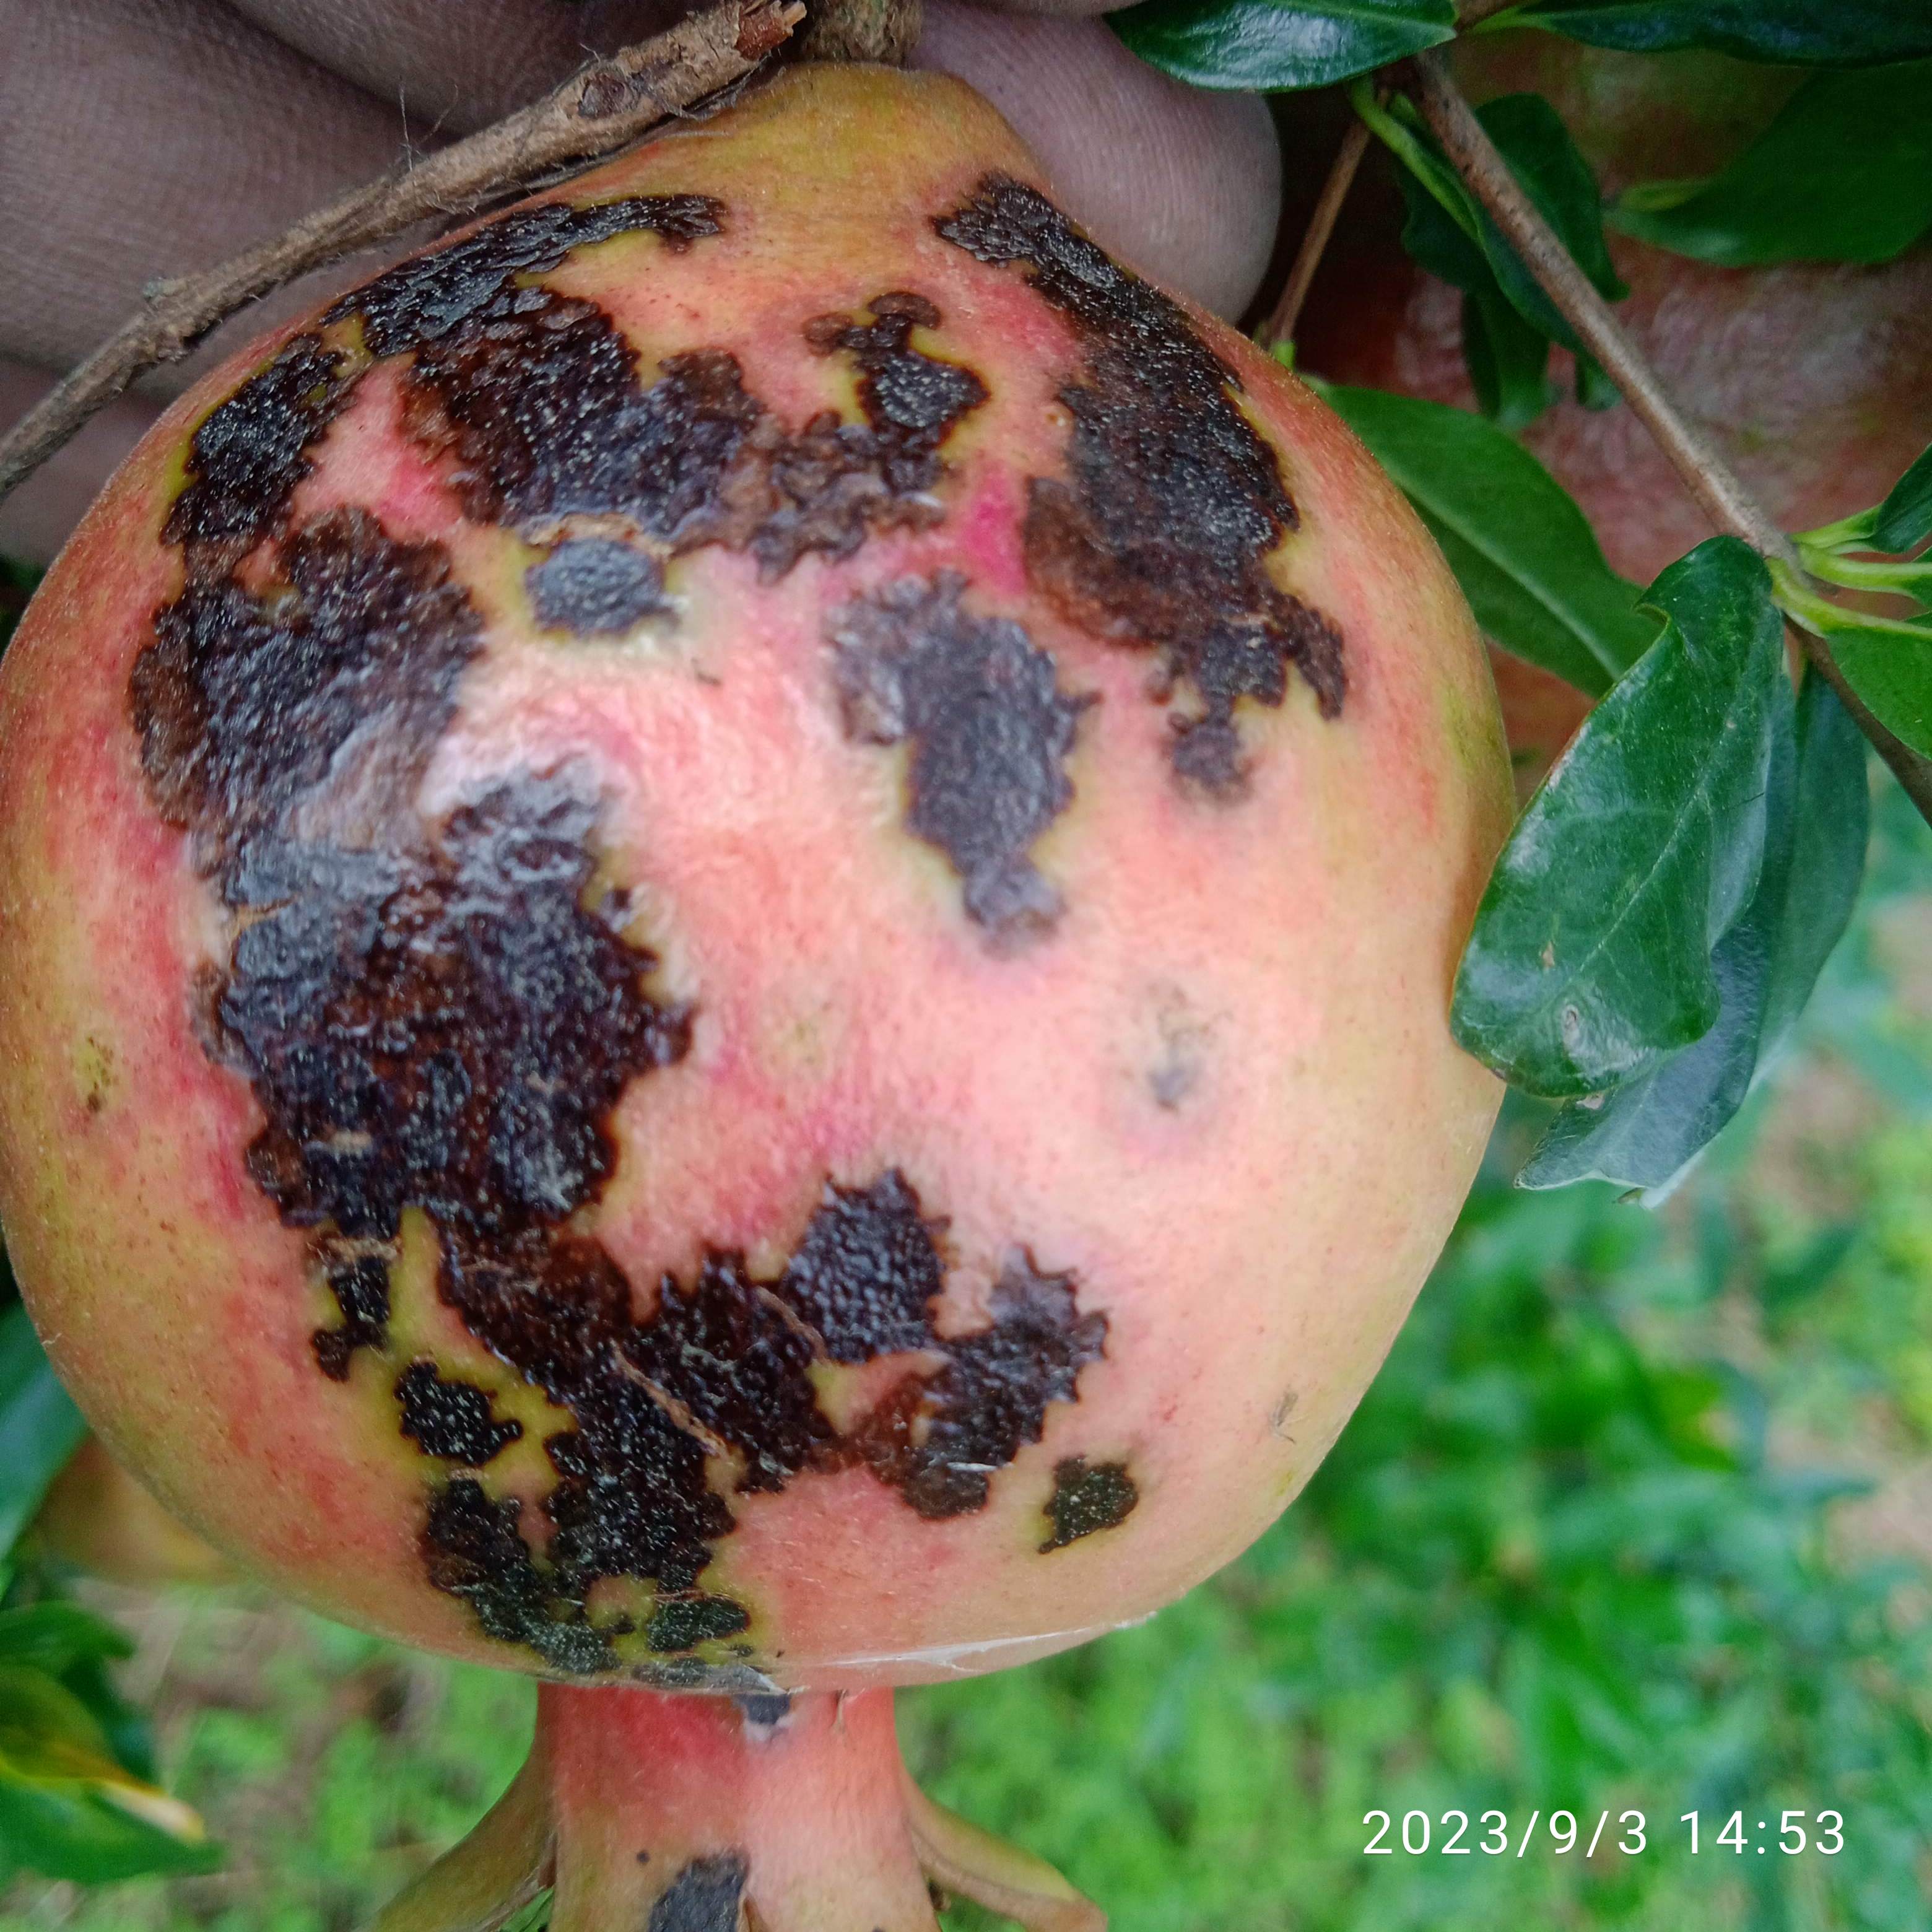
Label: Anthracnose